Spencer Davis Motorsports

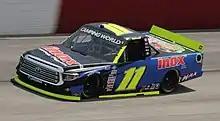
Davis' truck at Darlington Raceway in 2021.

On January 22, 2021, Davis announced that he will be attempting another full-time effort in the 2021 NASCAR Camping World Truck Series for his team. The team failed to qualify at Daytona due to owner points, and would miss the next two races after that. On March 21, Davis purchased the owner points from NEMCO Motorsports, and would allow them to run for the full season, starting at Atlanta Motor Speedway. On March 18, Davis announced that Bubba Wallace will pilot the 11 truck in the Pinty's Dirt Truck Race at Bristol Motor Speedway, with a collaboration from Hattori Racing Enterprises. Wallace started 32nd due to the qualifying races being cancelled from rain. He would finish in 11th, getting the team their best career finish in the truck series. On May 17, the team announced that Camden Murphy will drive the 11 truck at Circuit of the Americas, with a partnership from Chevrolet. Murphy started 24th and finished 19th. Clay Greenfield would drive the 11 truck for two races, which would be collaboration races with his team, Clay Greenfield Motorsports. The team is scheduled run 3-4 races in 2022.